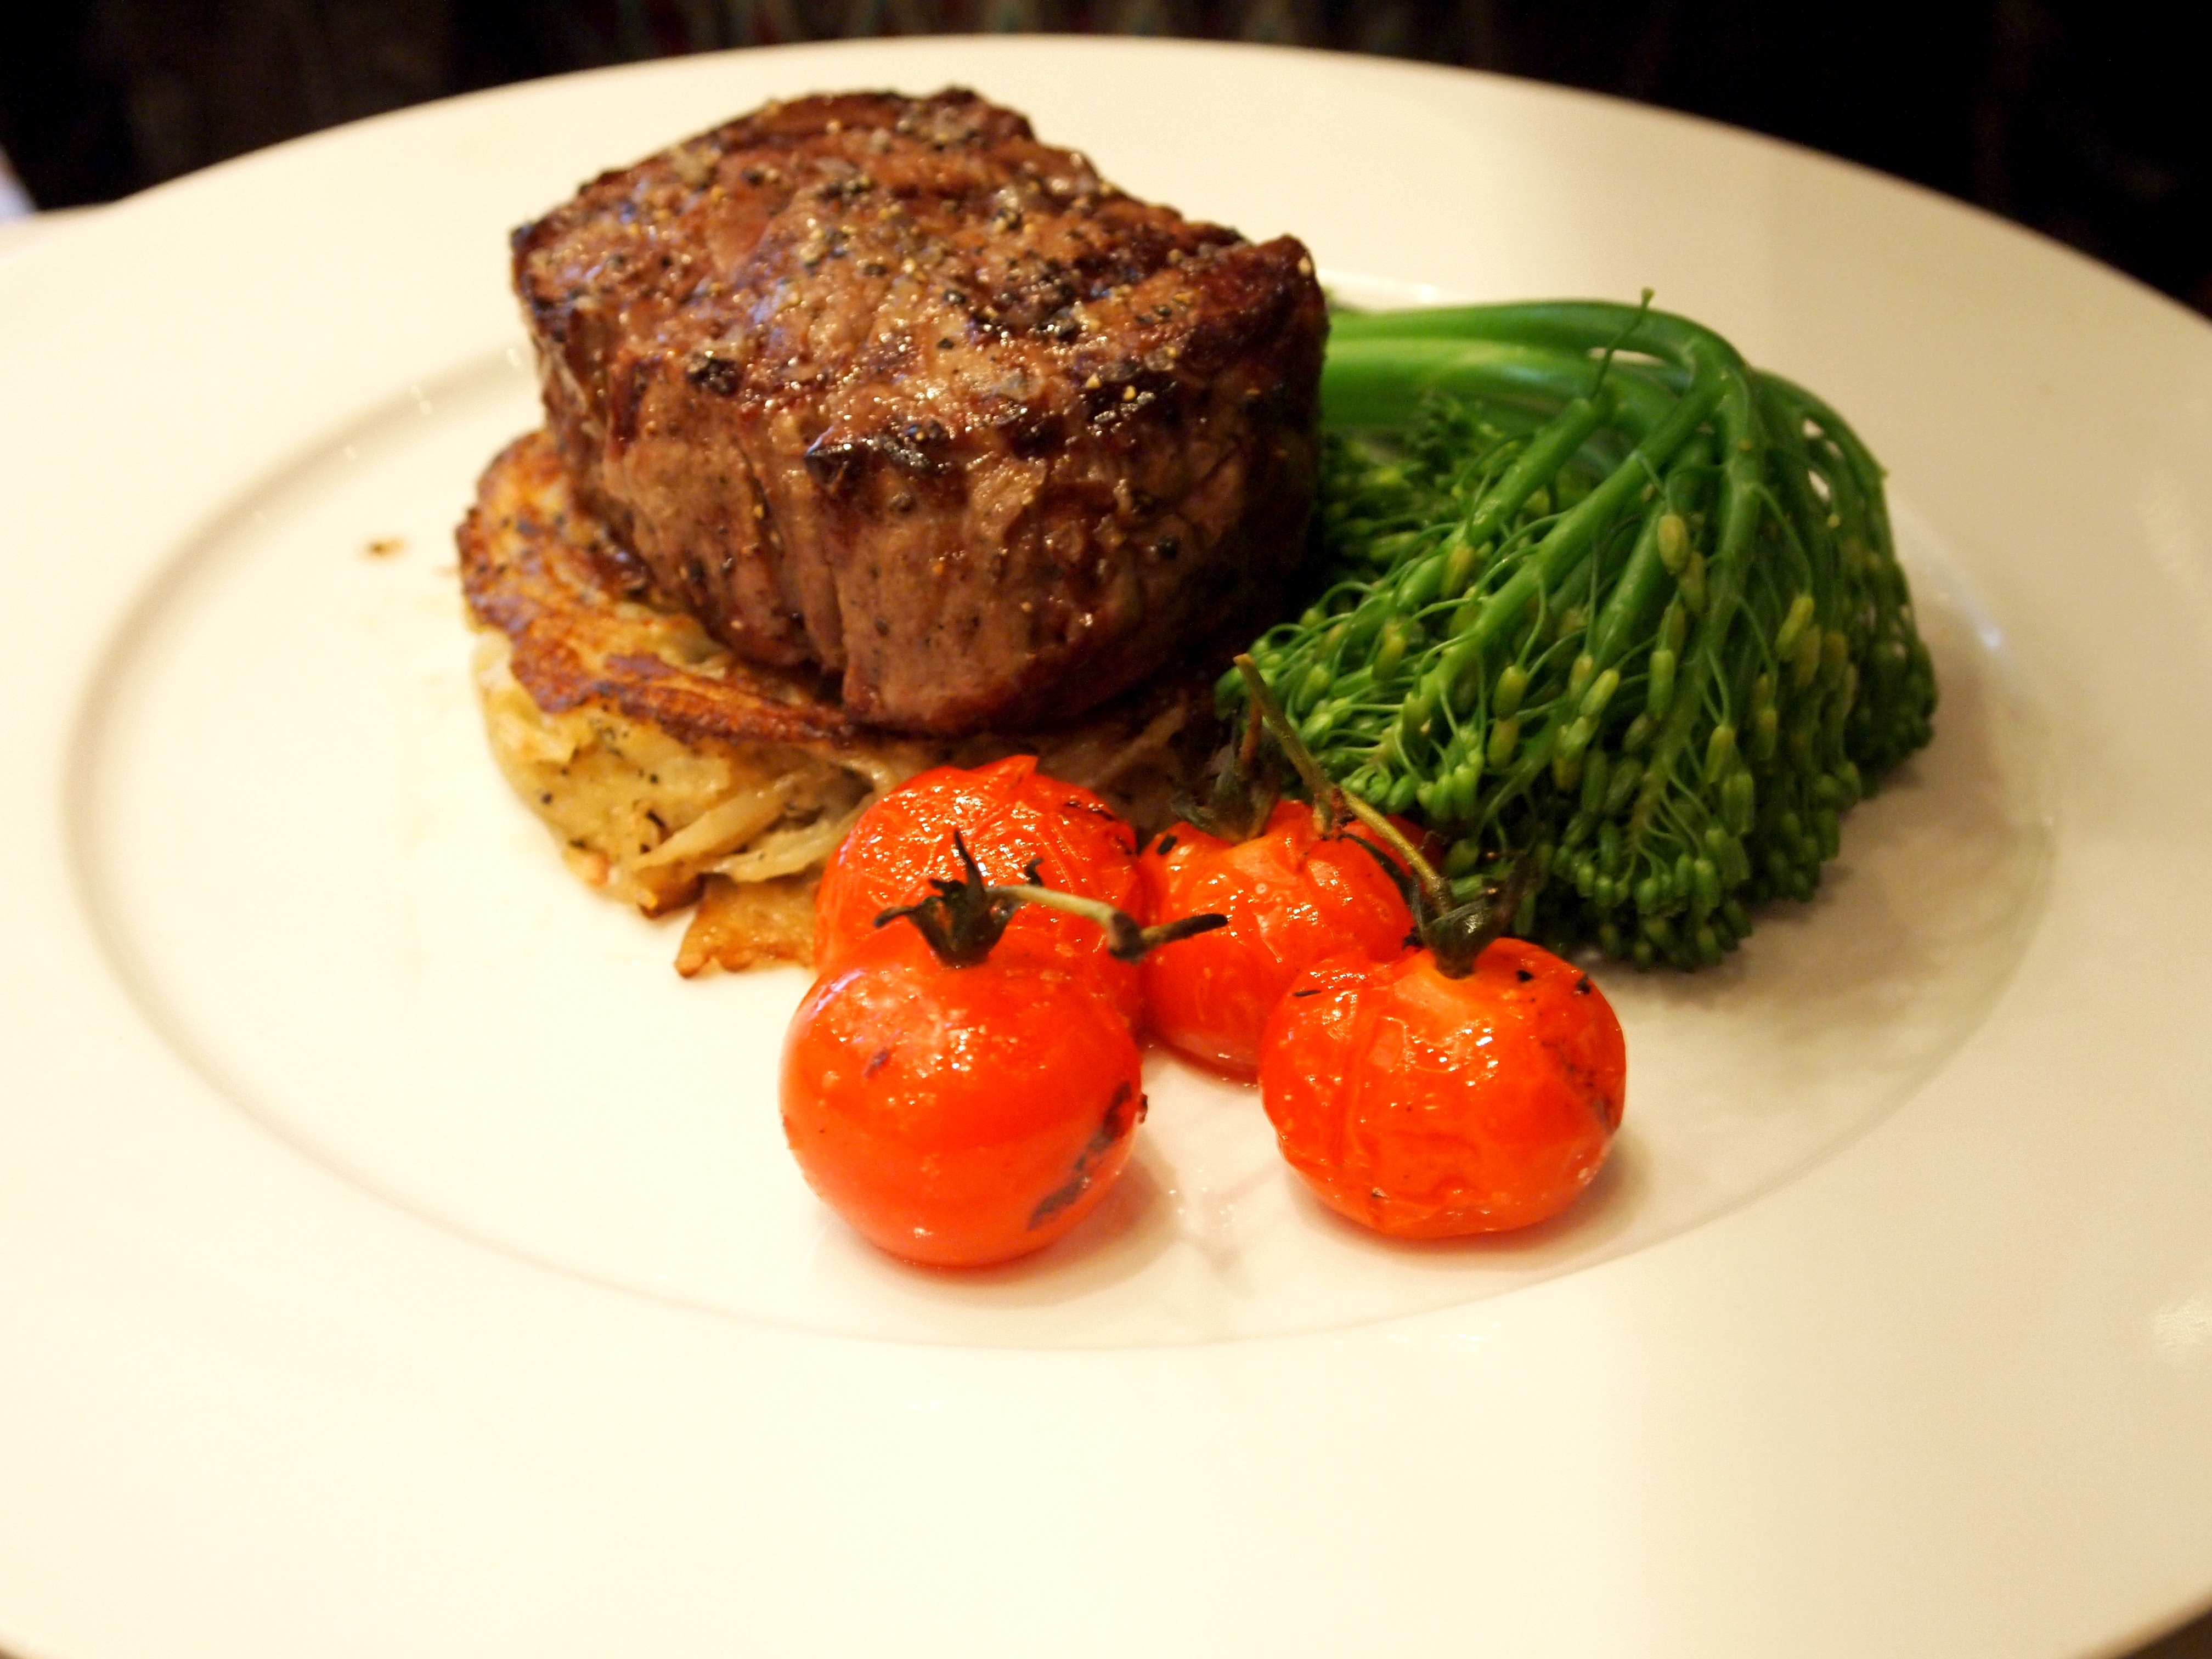
dish, meal, food, produce, breakfast, meat, cuisine, steak, pork chop, hong kong, beef tenderloin, meatball, animal source foods, steak tartare, hong kong cafe brunch